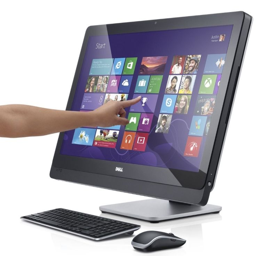
desktop computer will be helpful for when the students have to take their tests !